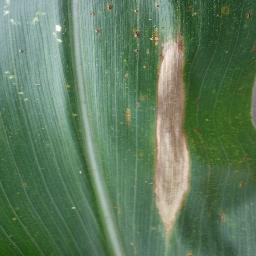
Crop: corn
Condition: (maize)_northern_blight